United Nations Security Council Resolution 1101

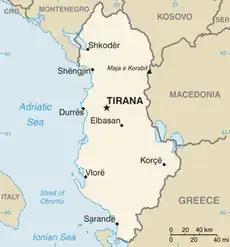
Albania

United Nations Security Council resolution 1101, adopted on 28 March 1997, after reiterating its concern over the situation in Albania, the council established a multinational protection force in the country to create conditions to facilitate humanitarian assistance.